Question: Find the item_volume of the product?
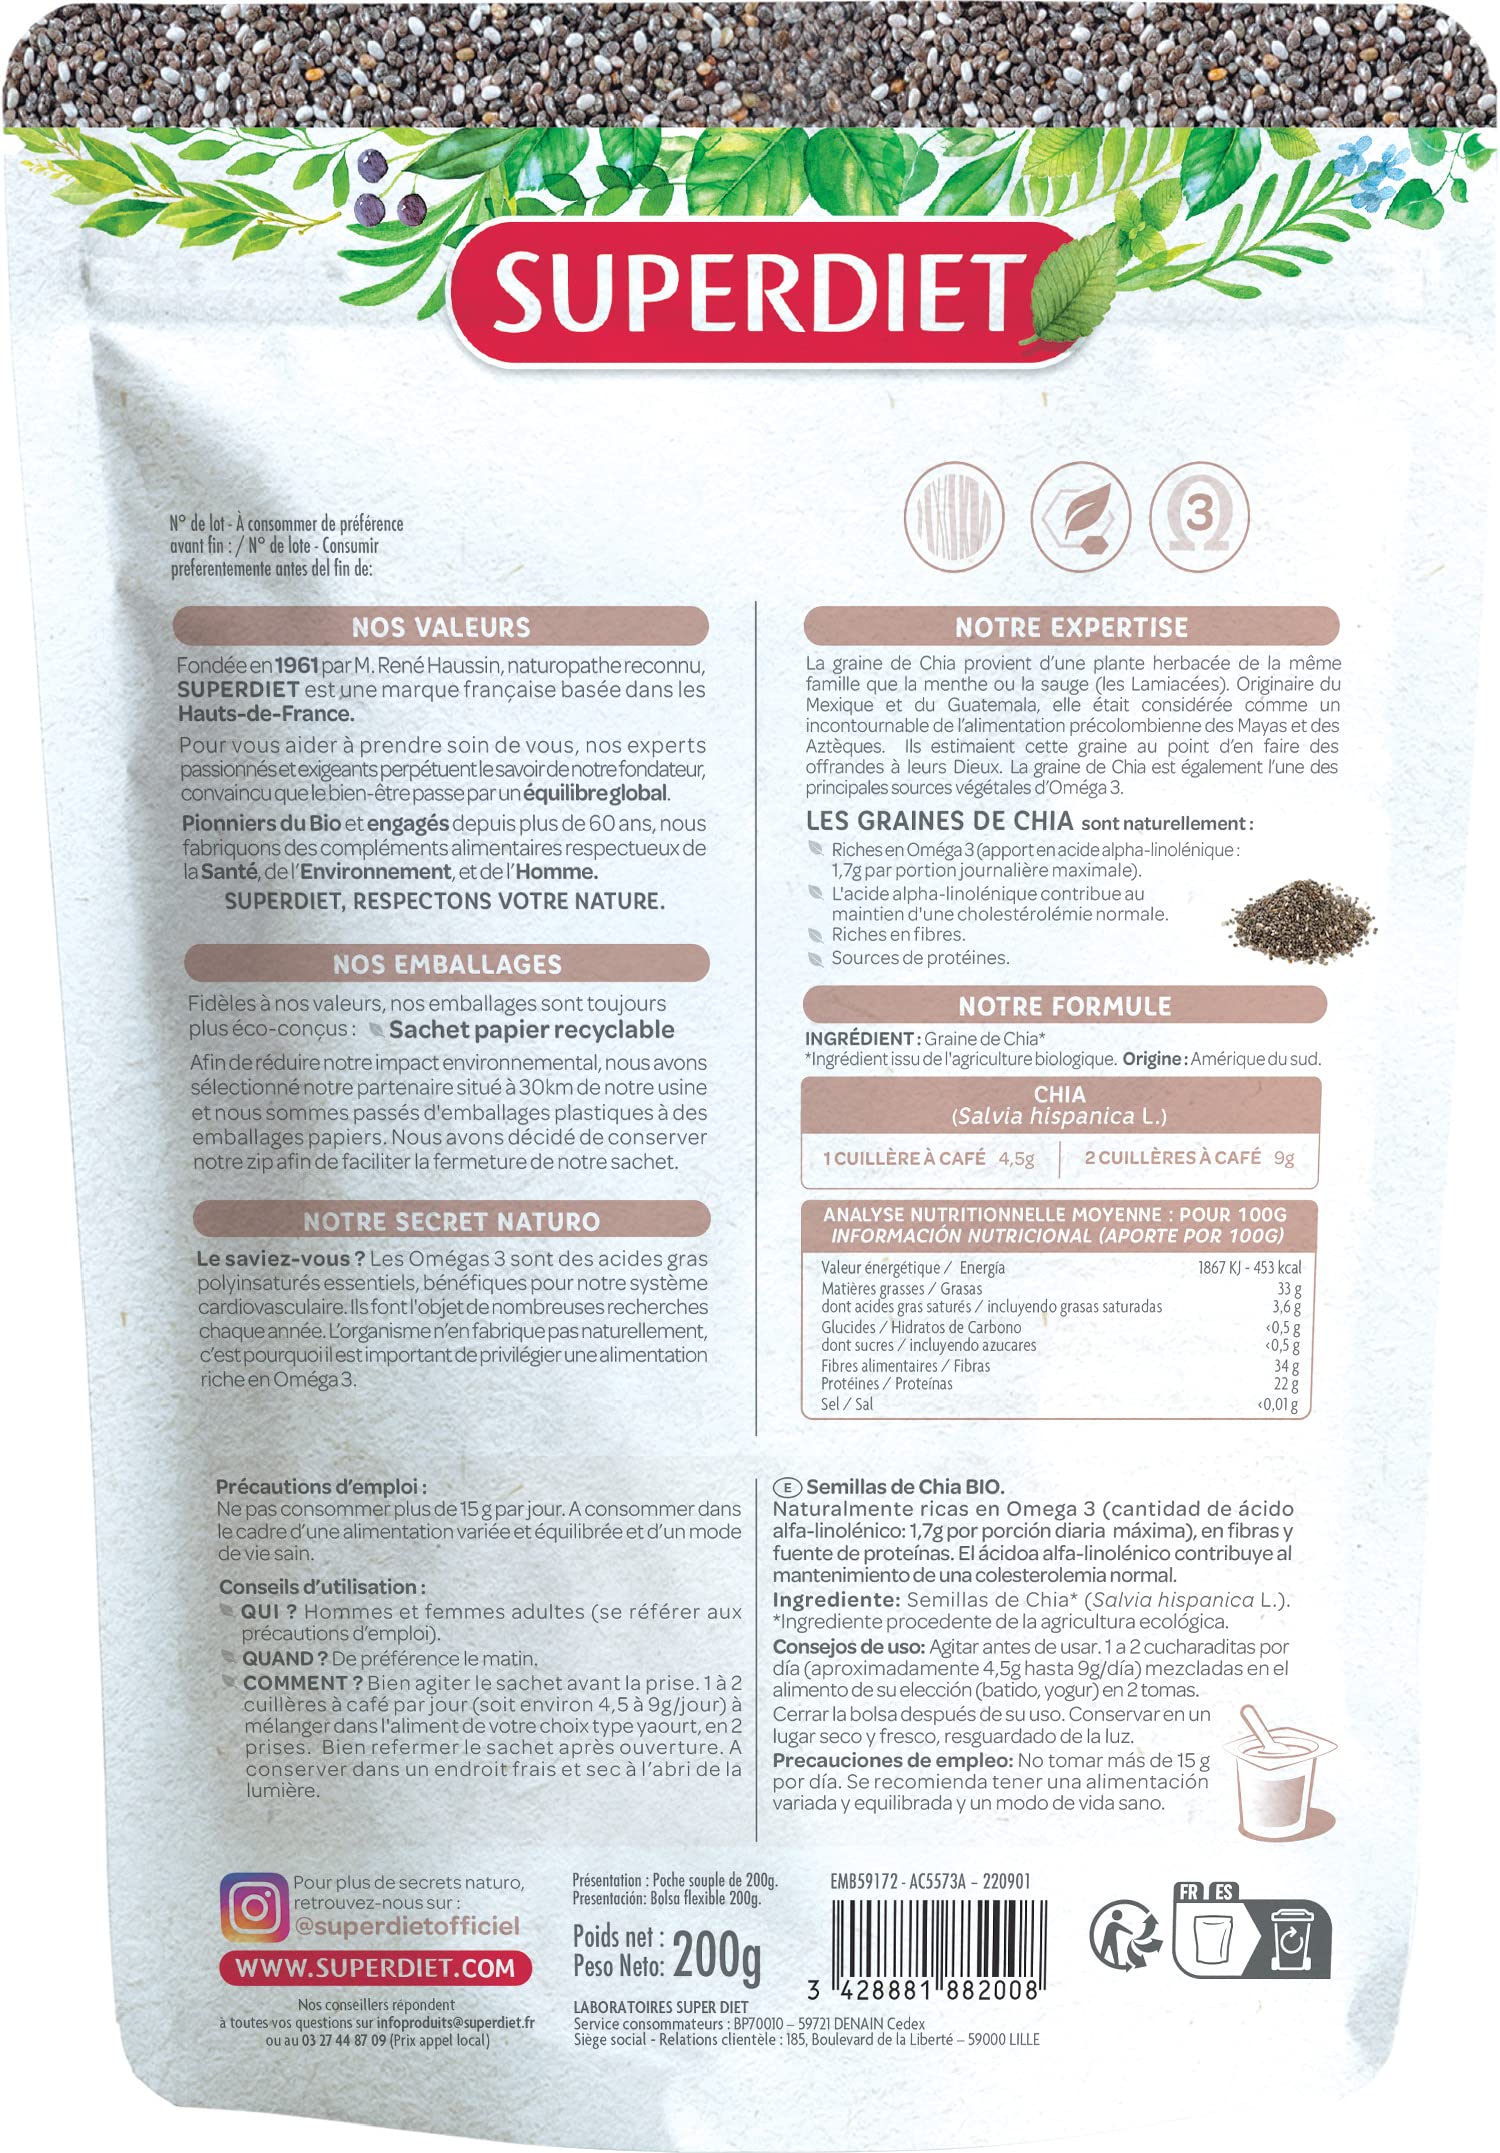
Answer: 1.7 litre